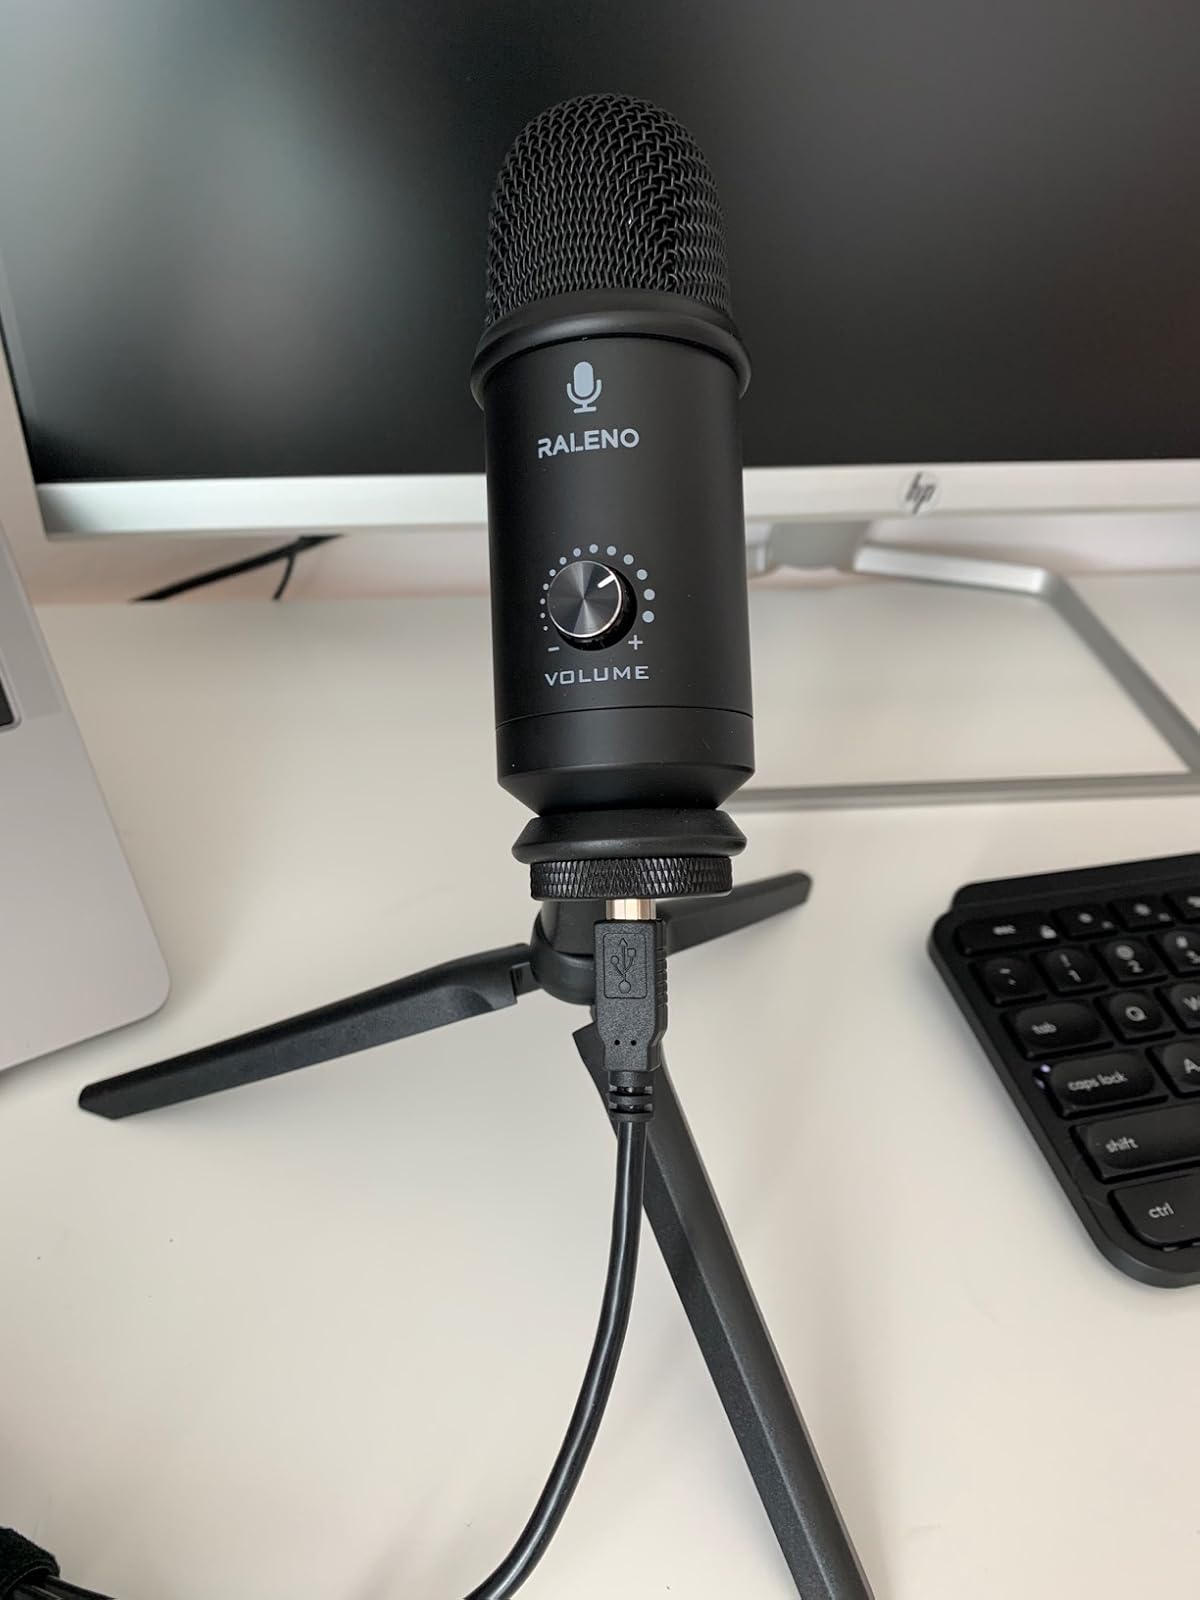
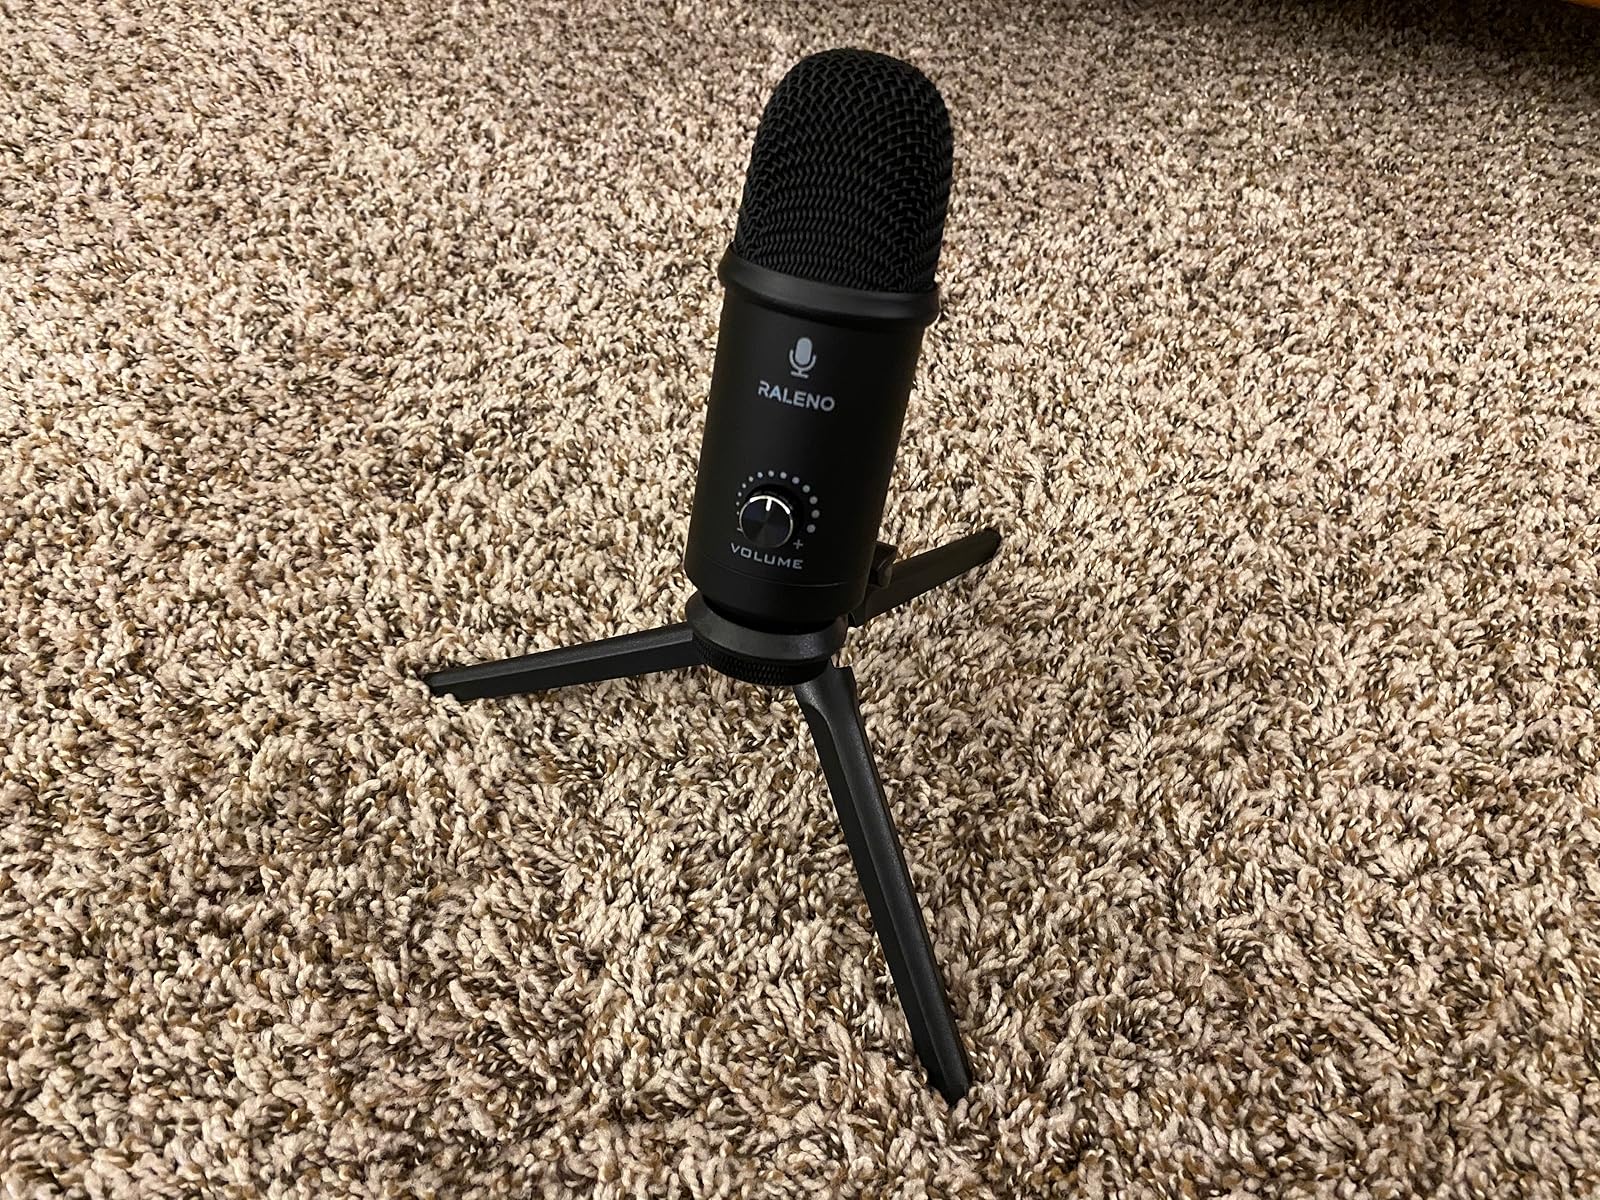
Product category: microphone
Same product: yes